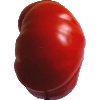
Label: Tomato 3